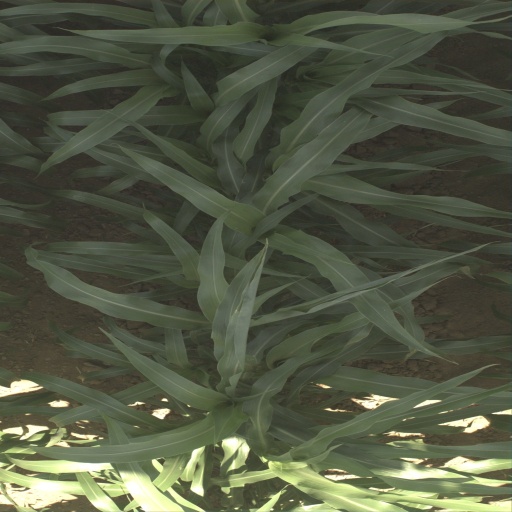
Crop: sorghum